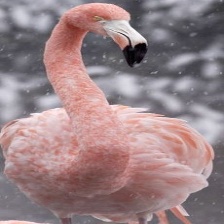
Species: AMERICAN FLAMINGO
Scientific name: PHOENICOPTERUS RUBER